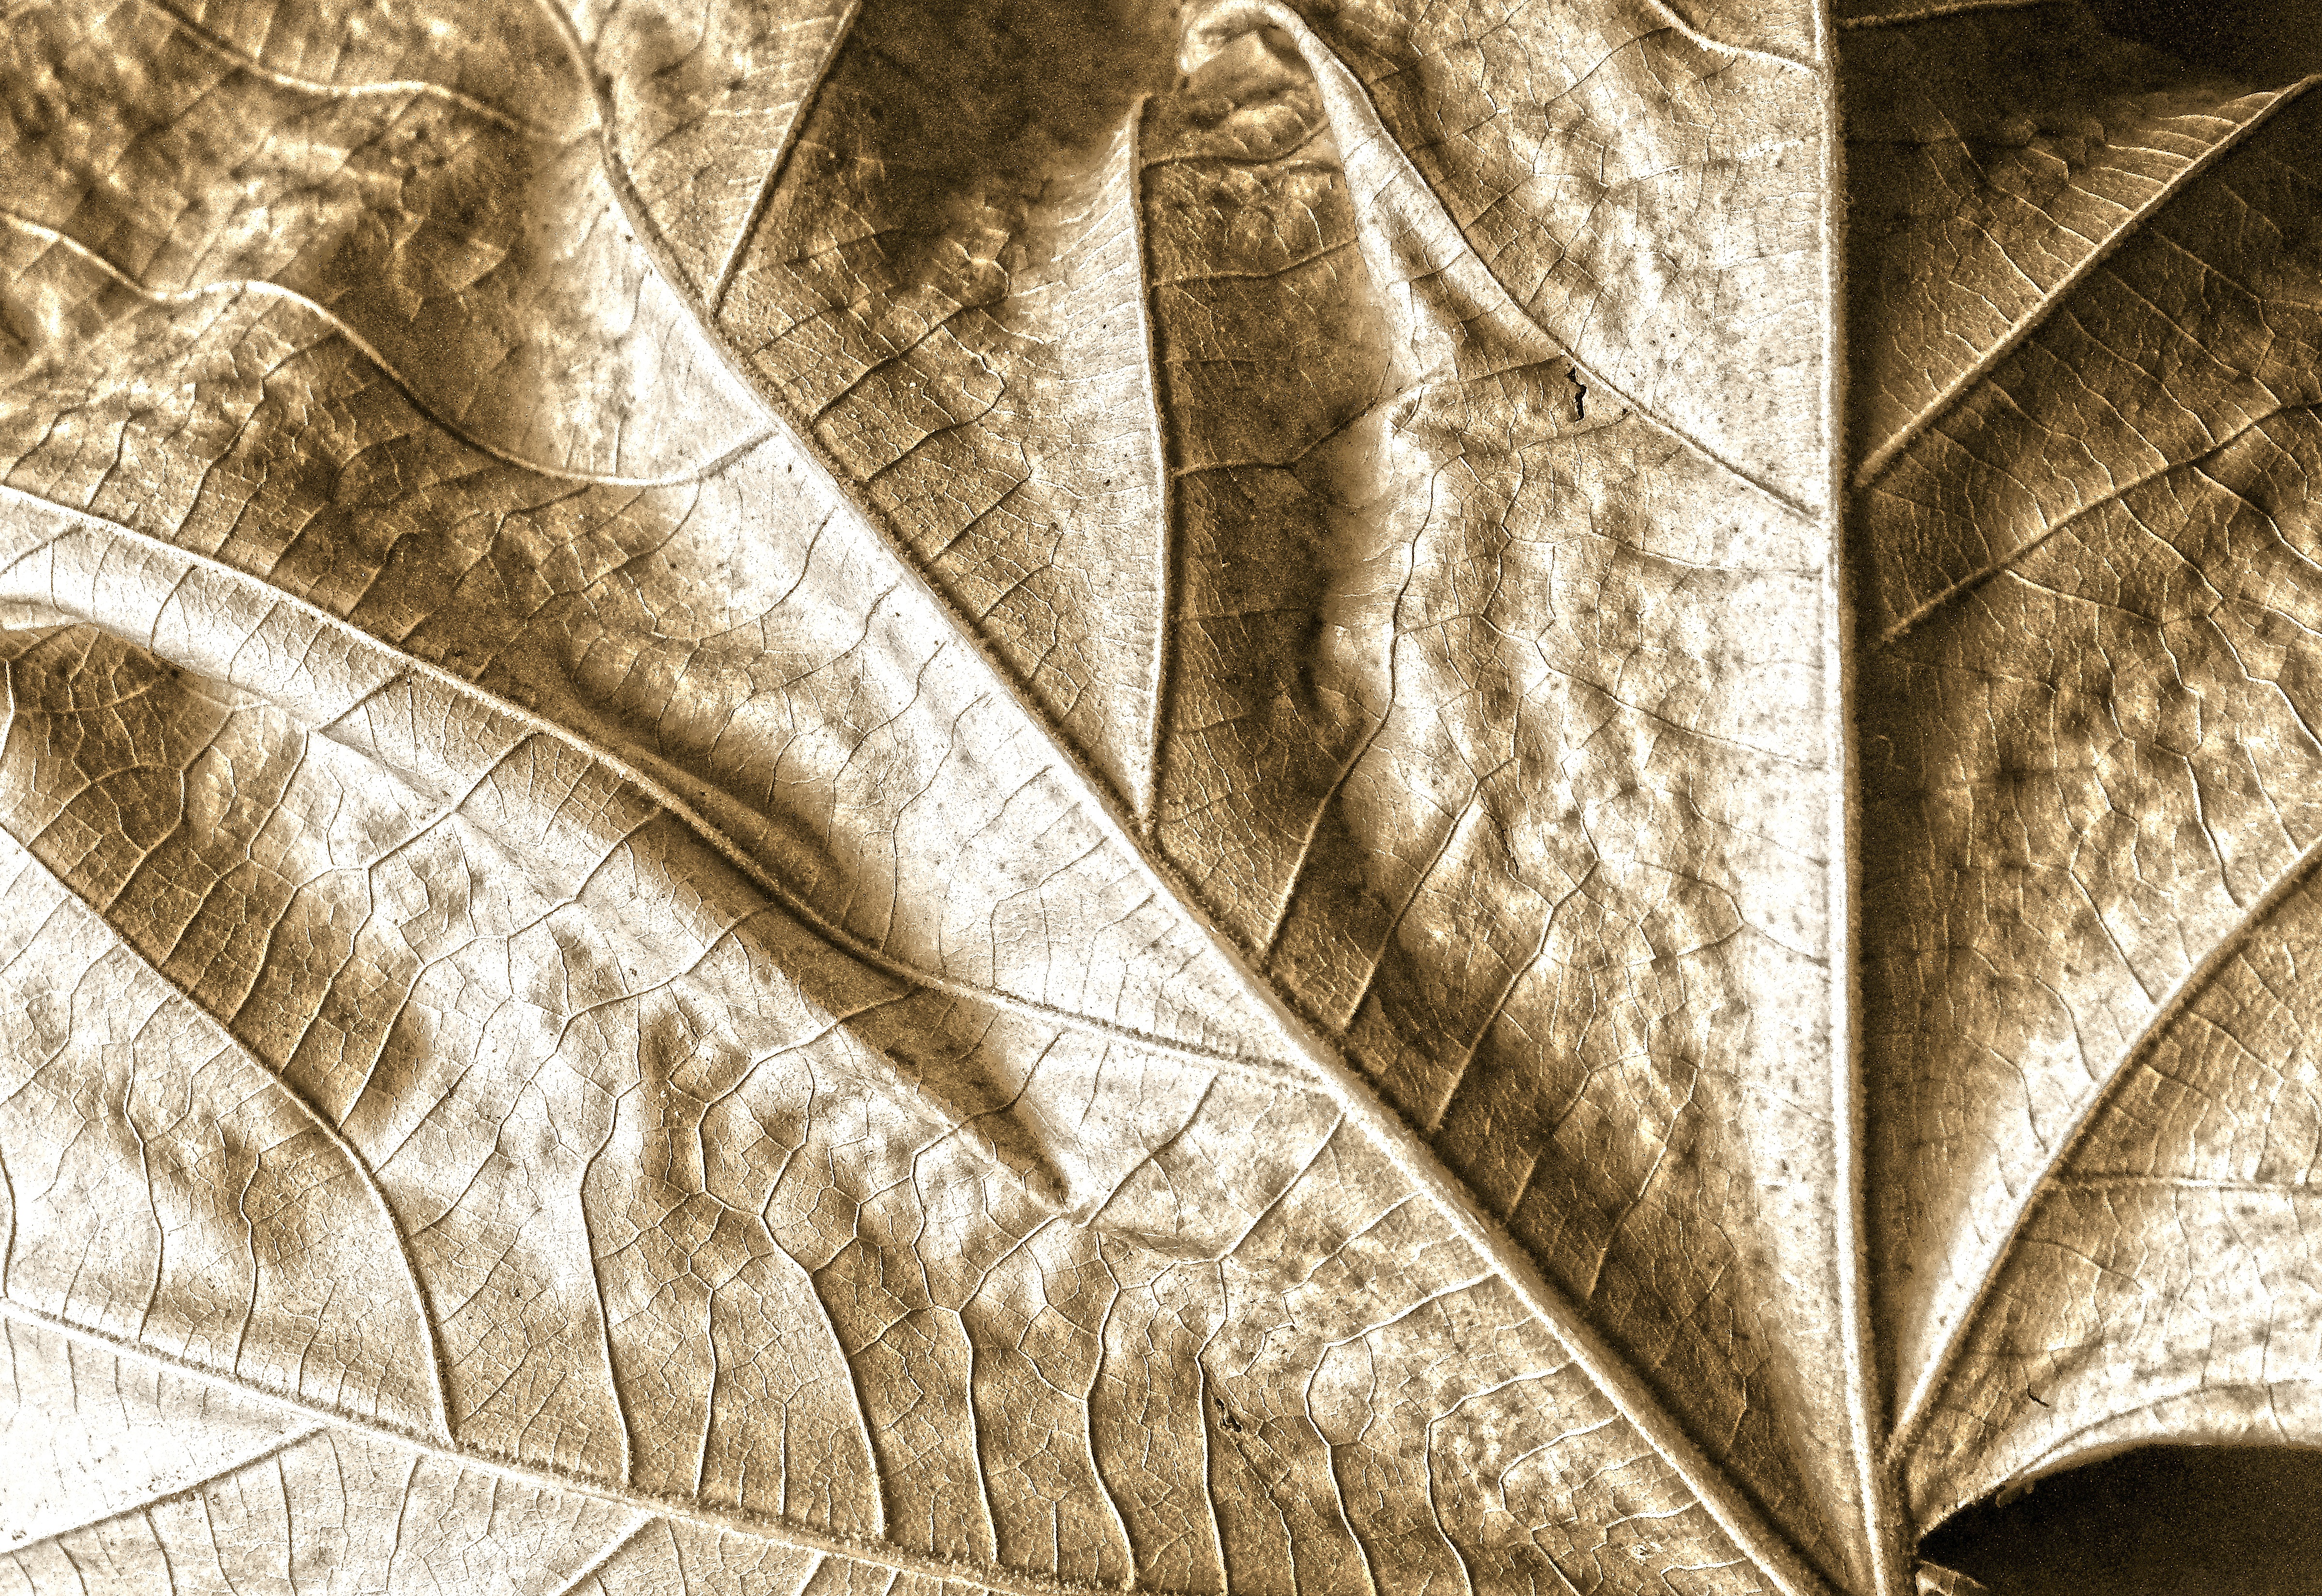
tree, nature, branch, plant, wood, texture, leaf, dry, pattern, line, autumn, shadow, botany, close up, symmetry, grass family